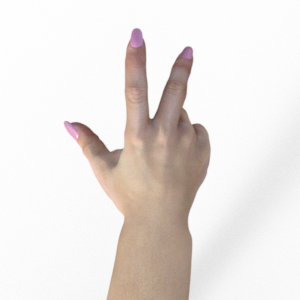
Label: scissors